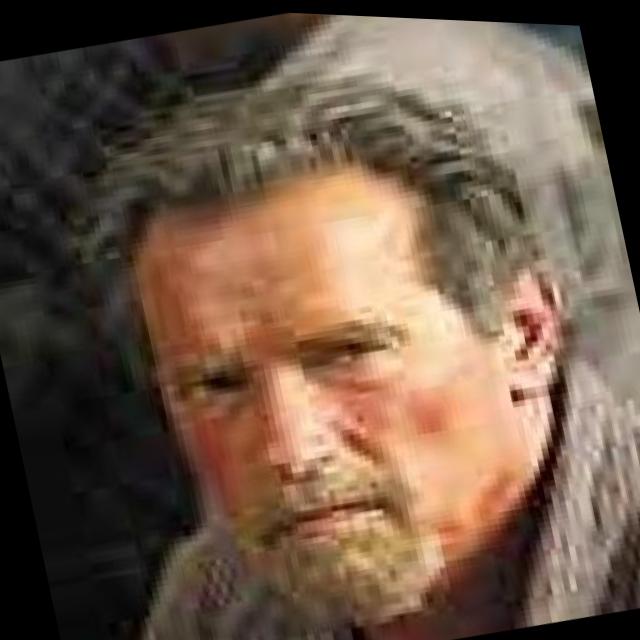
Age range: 45-64